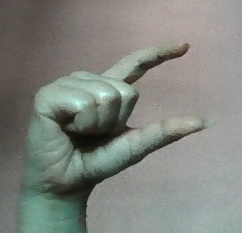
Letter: dal